Cathay Williams

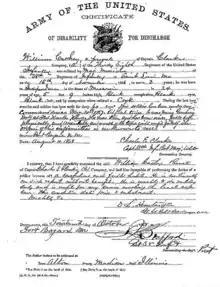
Cathay Williams' disability discharge certificate

Because of the prohibition against women serving in the military, Cathay Williams enlisted in the United States Regular Army under the false name of William Cathay on November 15, 1866 at St. Louis, Missouri for a three-year engagement, passing herself off as a man. She was assigned to the 38th United States Infantry Regiment after she passed a cursory medical examination. Only two others are known to have been privy to the deception, her cousin and a friend, both of whom were fellow soldiers in her regiment. She is believed to be the first black woman to be awarded the Good Conduct Medal.